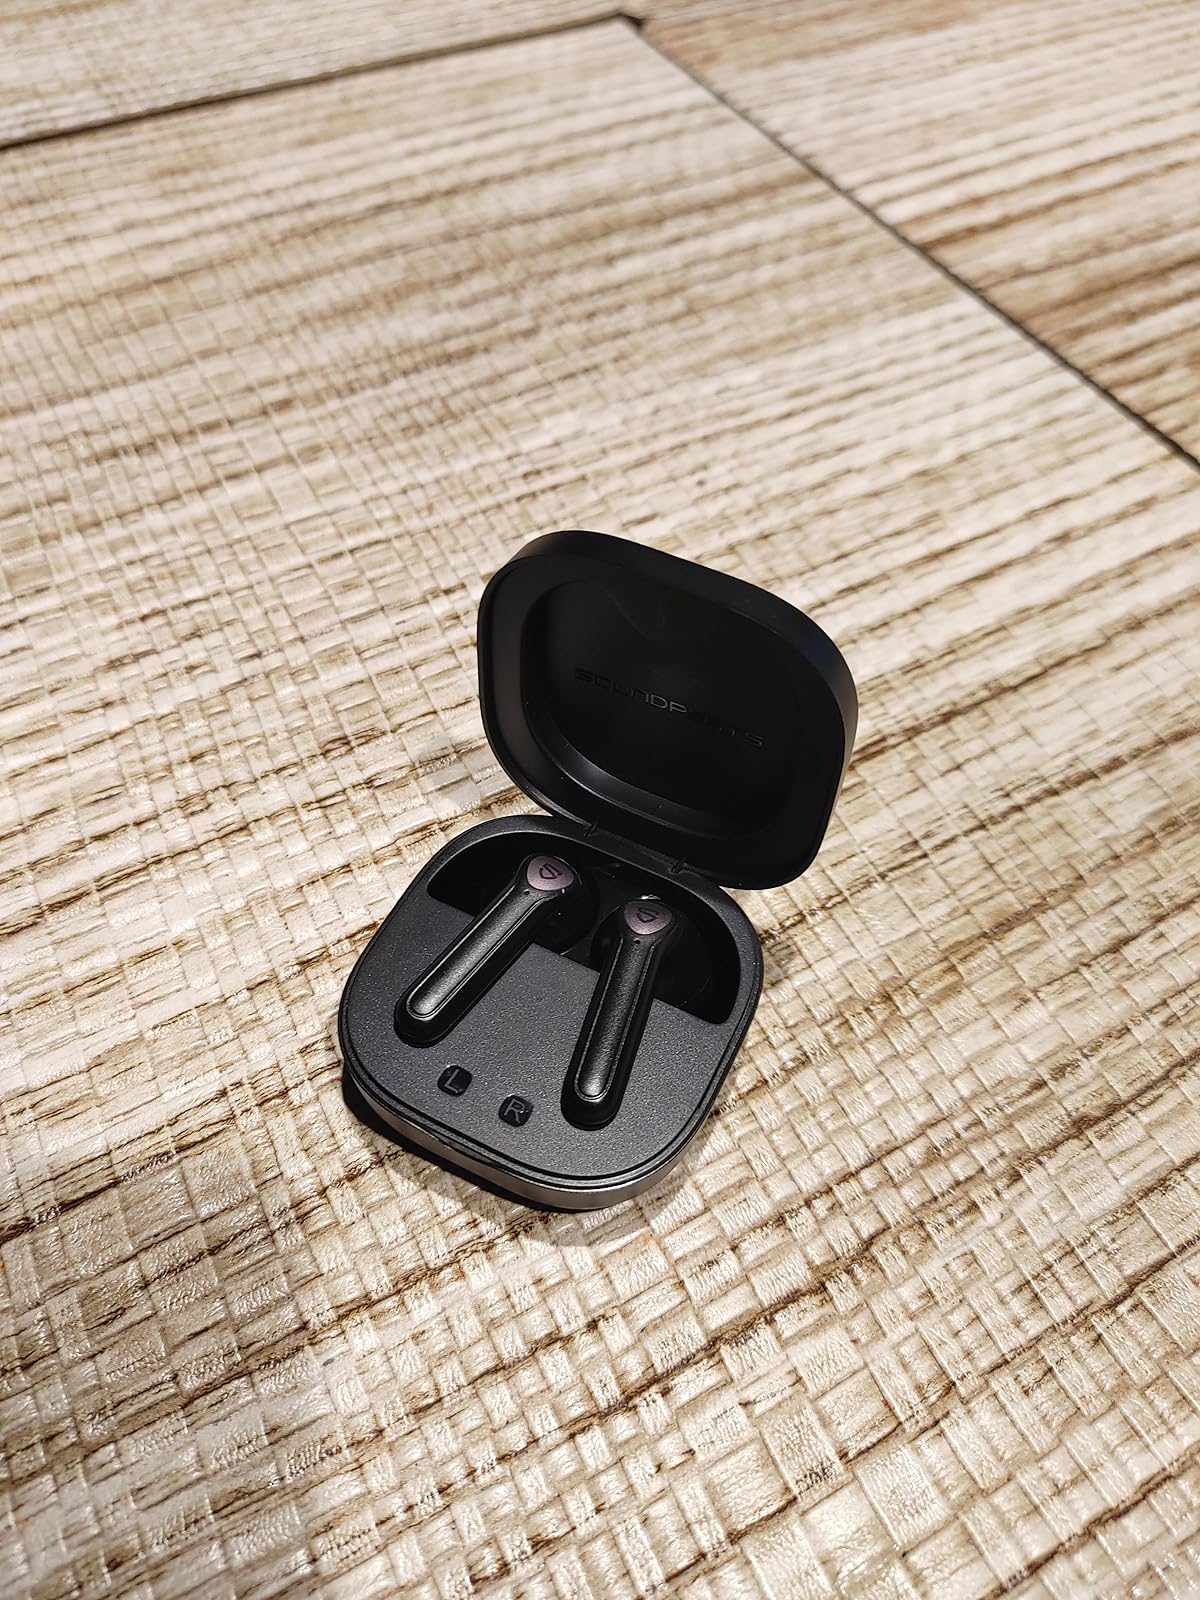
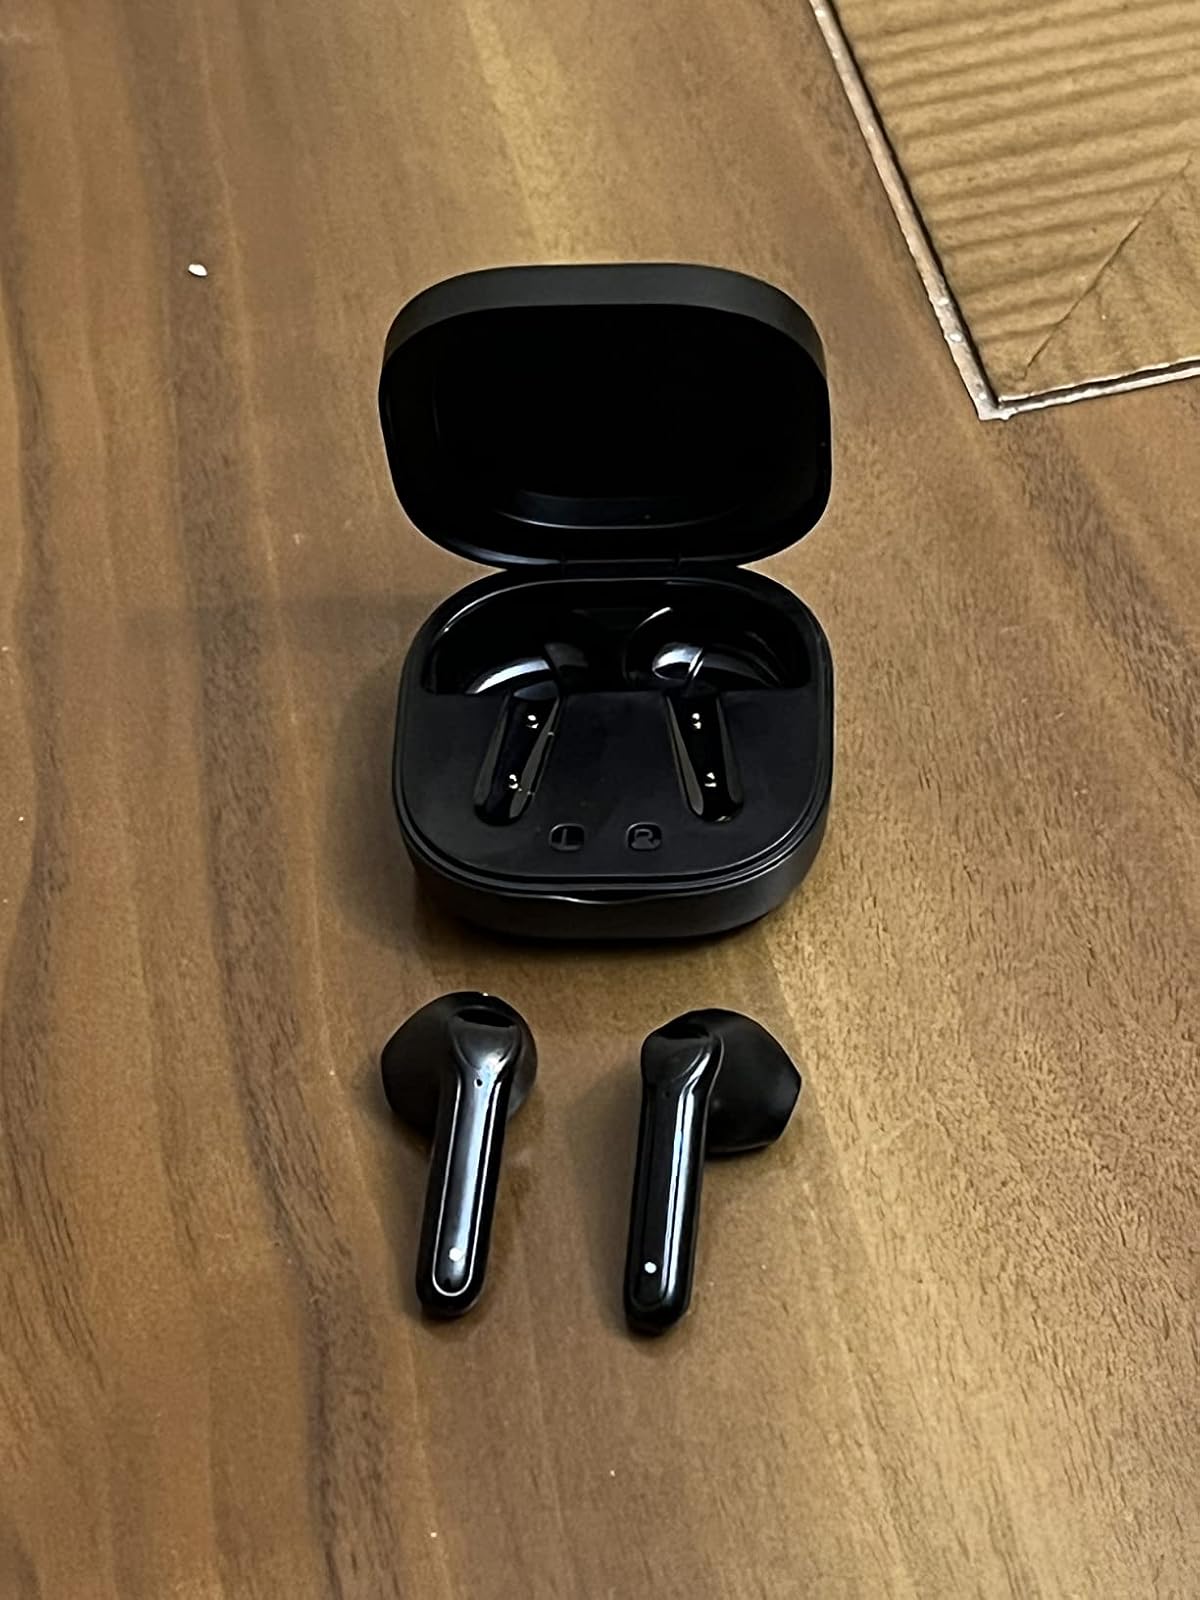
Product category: earbuds
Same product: no